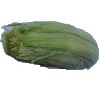
Label: corn_husk